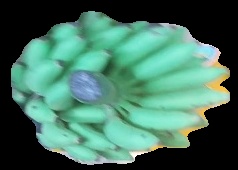
Variety: elakki-bale
Grade: grade2